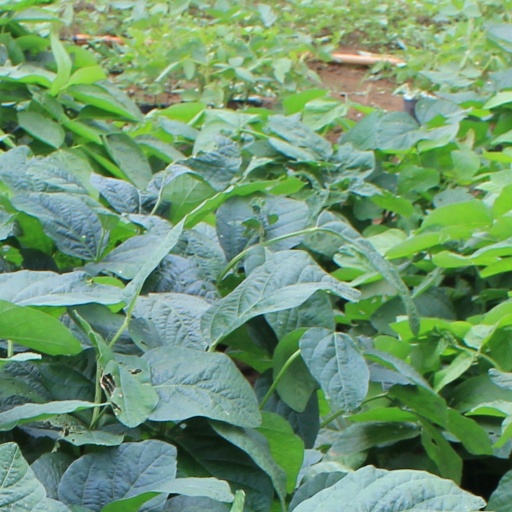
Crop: soybean